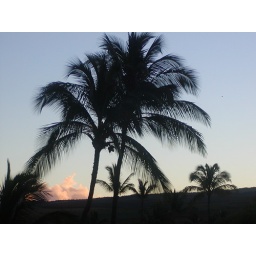
A palm outside our room as the sun rose over the mountain